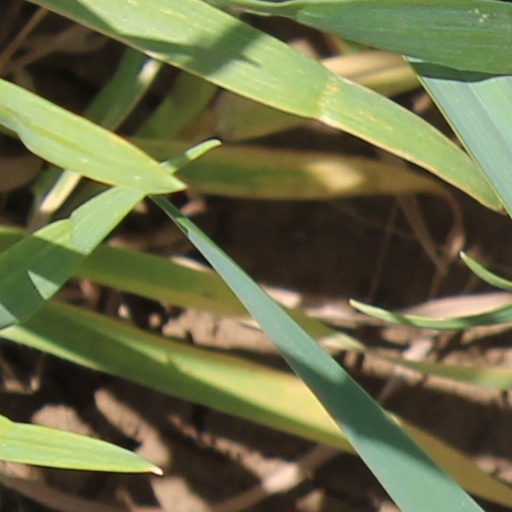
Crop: wheat